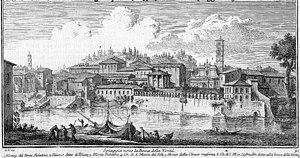
Le forum Boarium est l'un des plus anciens forums romains.